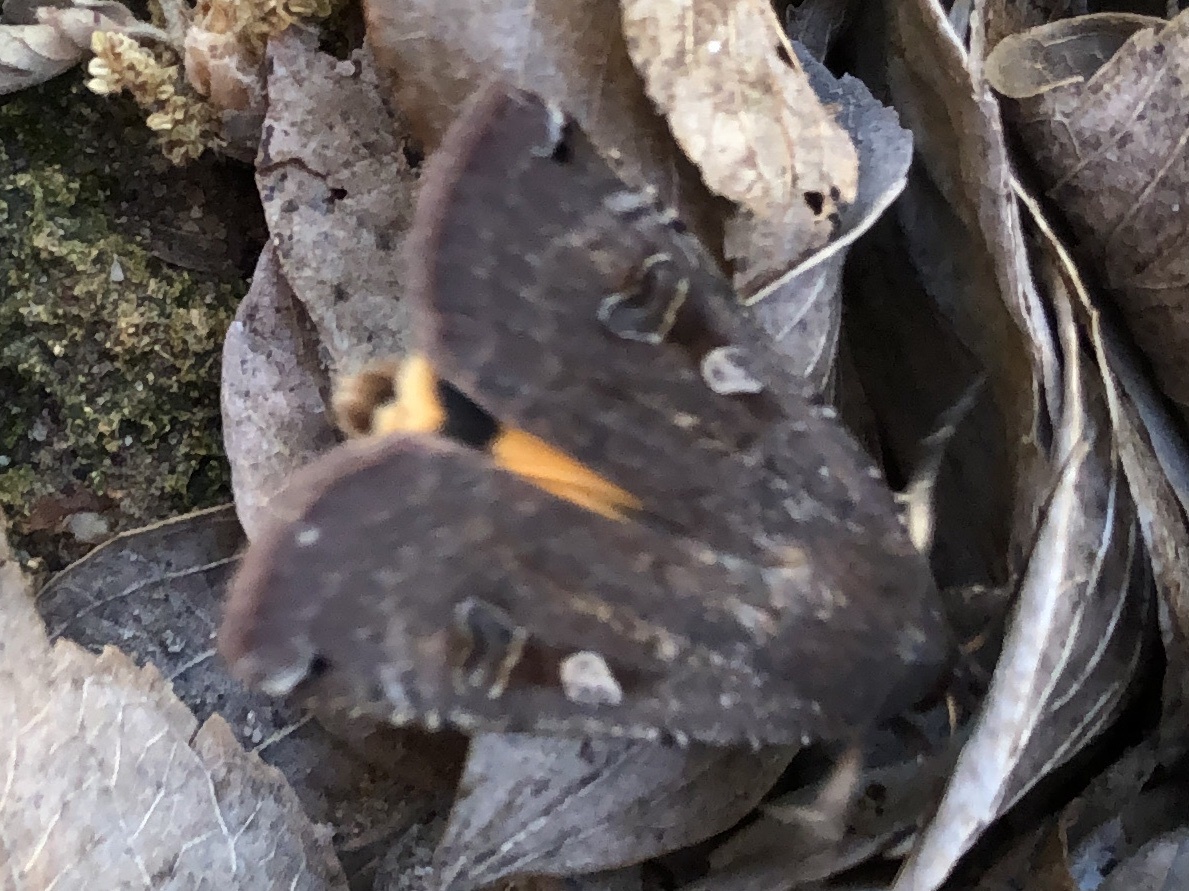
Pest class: cutworms